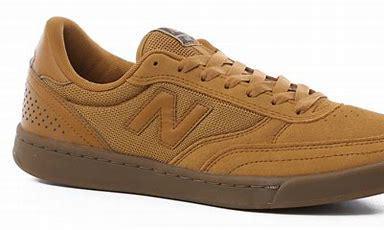
Brand: New
Model: Balance New Balance Numeric 440